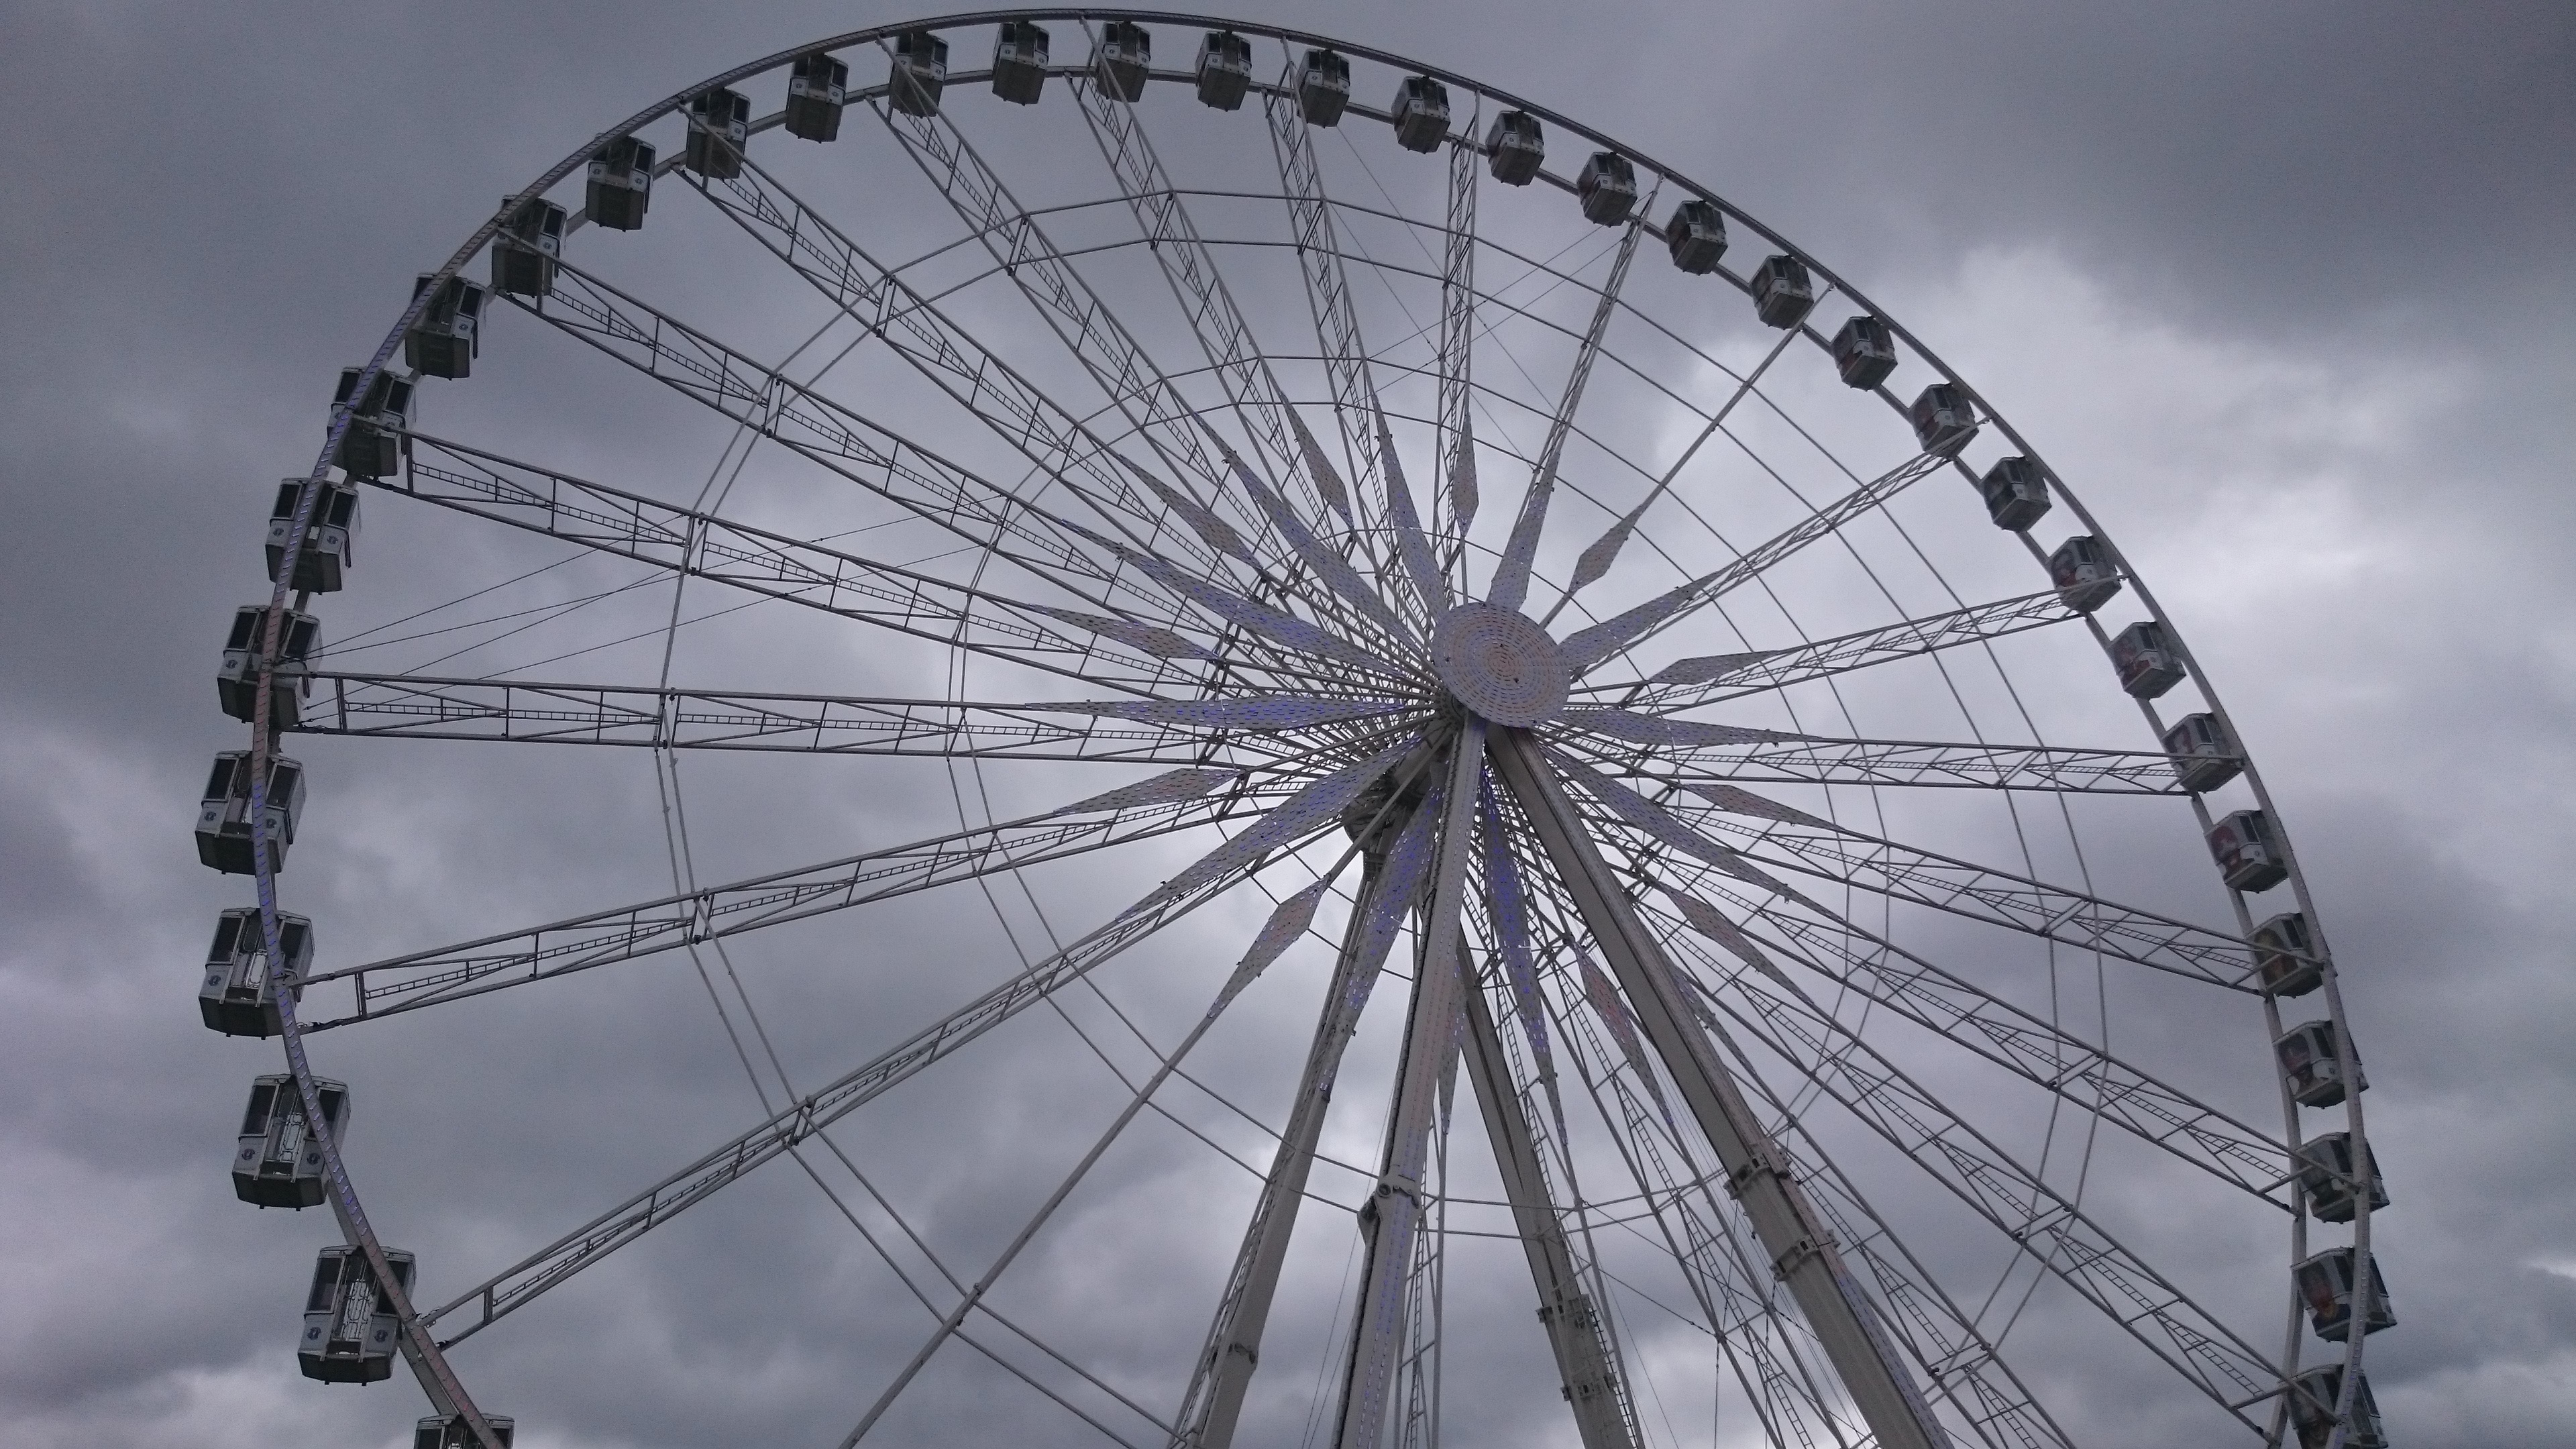
wheel, recreation, ferris wheel, tourist attraction, outdoor recreation, geographical feature